Answer in natural language. Which object is closer to Doorway, two geometric cubes or SoapBottle? Choose between the following options: SoapBottle or two geometric cubes
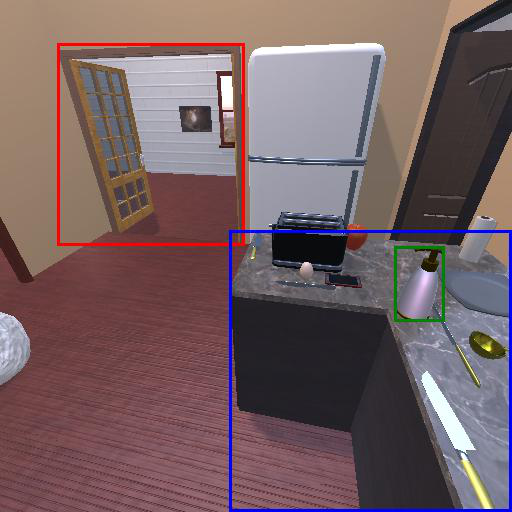
<answer>SoapBottle</answer>